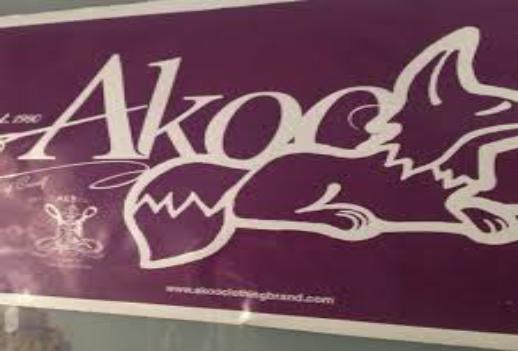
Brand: AKOO
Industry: Clothes